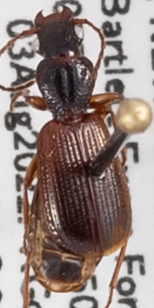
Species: Cymindis neglecta
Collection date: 2022-08-03
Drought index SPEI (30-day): -0.54
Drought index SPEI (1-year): -0.9
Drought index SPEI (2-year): -1.69